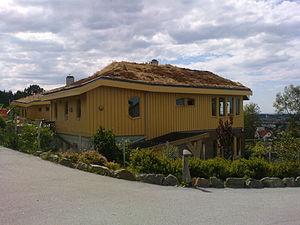
David Sandved était un architecte norvégien.